Succession of the Roman Empire

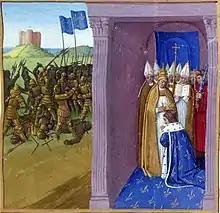
Coronation of Pepin the Short by Pope Stephen II in 754 (right), miniature by Jean Fouquet, "Grandes Chroniques de France", ca. 1455-1460

Political boundaries kept moving in the later 5th and 6th centuries. Clovis I, king of the Franks (d. 511), conquered Alemannia, the Kingdom of Soissons and most of the Visigothic Kingdom north of the Pyrenees, and his sons conquered the Kingdom of the Burgundians in 534, thus creating a vast kingdom of Francia, which was periodically divided between various members of the Merovingian dynasty. Meanwhile, Eastern Emperor Justinian I reestablished direct Imperial rule in Southern Spain, North Africa and especially Italy, reconquered during the hard-fought Gothic War (535–554). Later in the 6th century, Emperor Maurice sponsored Gundoald, a member of Clovis's Merovingian dynasty, in his claim to the Frankish kingdom, which ended unsuccessfully in 585 at Saint-Bertrand-de-Comminges.